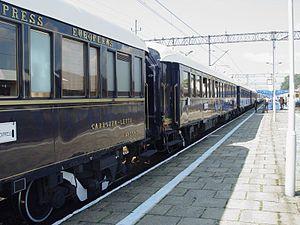
Train rapide l'Orient-Express {Pologne 2007) Italiano: Terno Orien Express (Polonia 2007) Español: Tren Orient express (Polonia 2007) Polski: Pociąg Orient Express (Polska 2007)